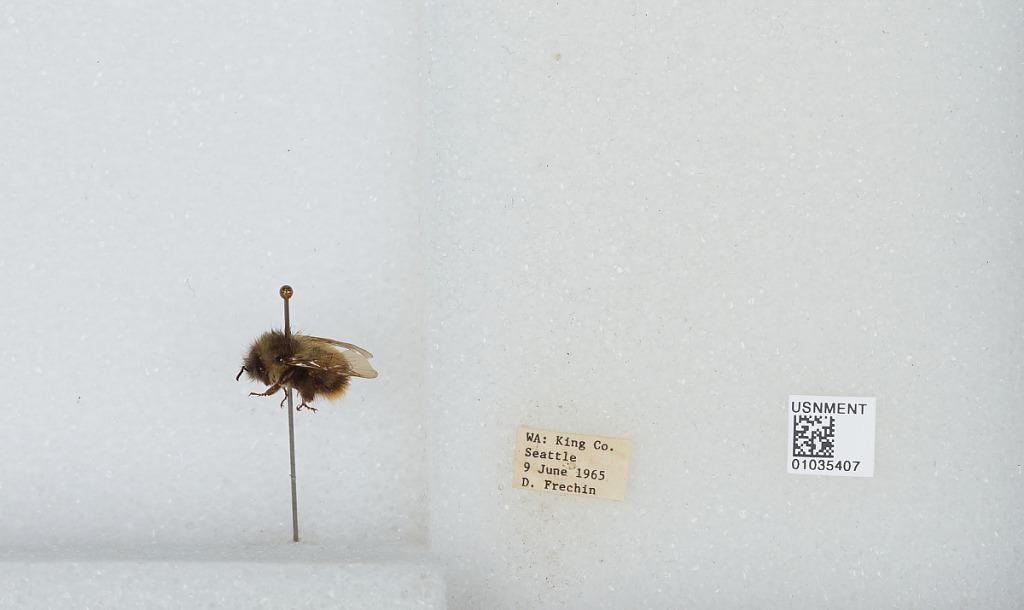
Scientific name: Bombus (Pyrobombus) mixtus Cresson
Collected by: D. Frechin
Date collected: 1965-6-9
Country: United States
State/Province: Washington
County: King
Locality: Seattle
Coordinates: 47.6097, -122.333